Daughtry (band)

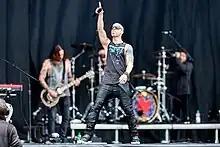
Daughtry at Rock am Ring 2022

The band's third album, "Break the Spell" was released on November 21, 2011. They released the song "Drown in You" for the soundtrack to "".